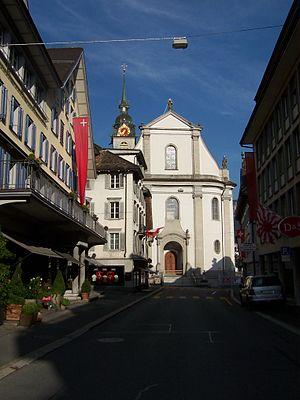
Cette liste présente les biens culturels d'importance nationale dans le canton de Schwytz. Cette liste correspond à l'édition 2009 de l'Inventaire Suisse des biens culturels d'importance nationale pour le canton de Schwytz. Il est trié par commune et inclus : 49 bâtiments séparés, 8 collections, 10 sites archéologiques et un cas particulier.